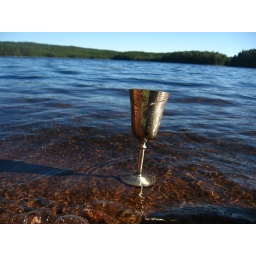
trip to the island in the lake to drink Champagne and (gulp) sign divorce papers. Sigh.